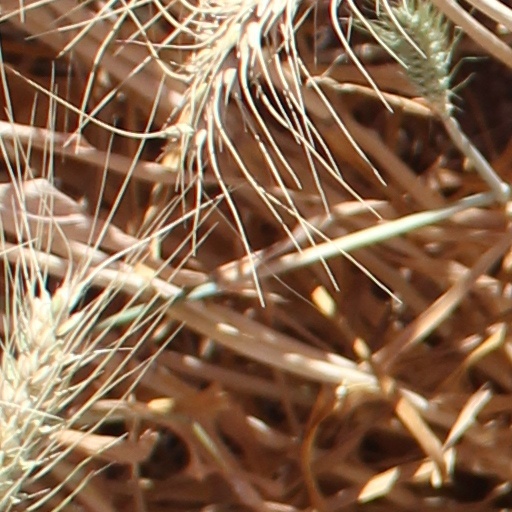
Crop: wheat